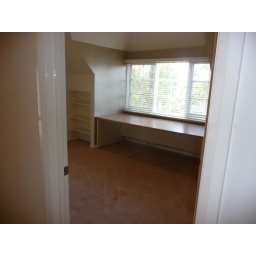
bedroom 3 - built in desk - (although could be moved)